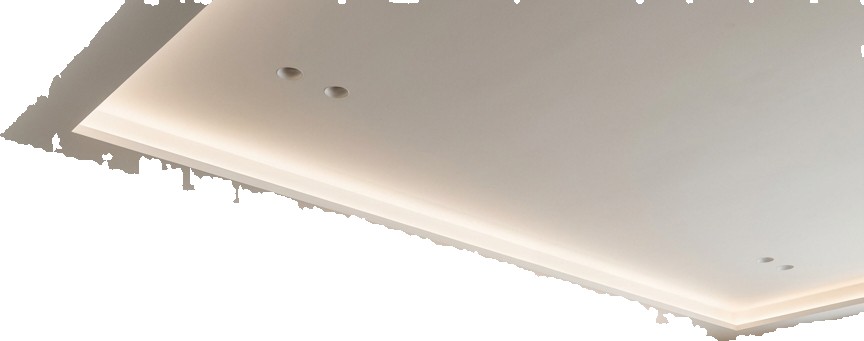
Surface category: ceiling